Kantharajapura

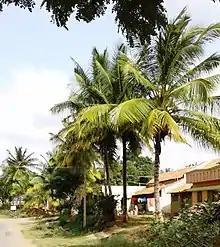
Kantharajapura

Kantharajapura is a village in Hassan district of Karnataka state, India.